Yamaguchi Sekkei

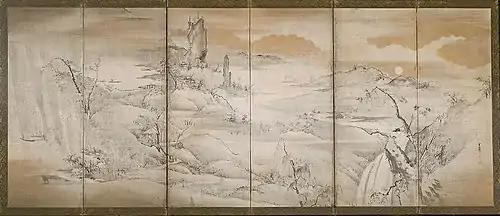
From Eight Views of the Xiao and Xiang Rivers (right: "Autumn Moon over Dongting Lake", left: "Night Rain on the Xiao and Xiang")

Yamaguchi Sekkei (Japanese: 山口雪渓) also known as Yamaguchi Sōsetsu (山口宗雪) (1644/48, Kyoto - 22 October 1732, Kyoto) was a Japanese artist of the middle Edo period. He sometimes went under the names Baian (梅庵) or Hakuin (白隠).